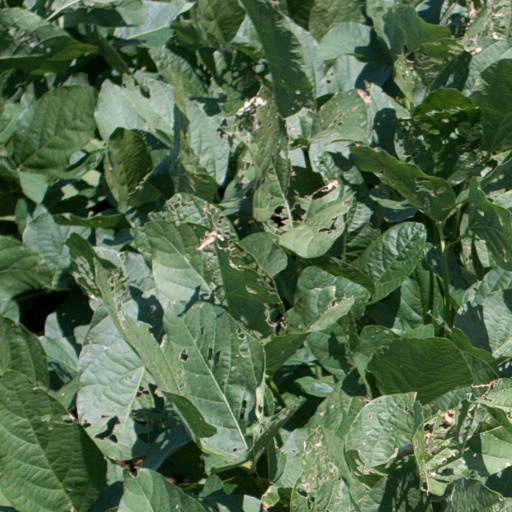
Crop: soybean